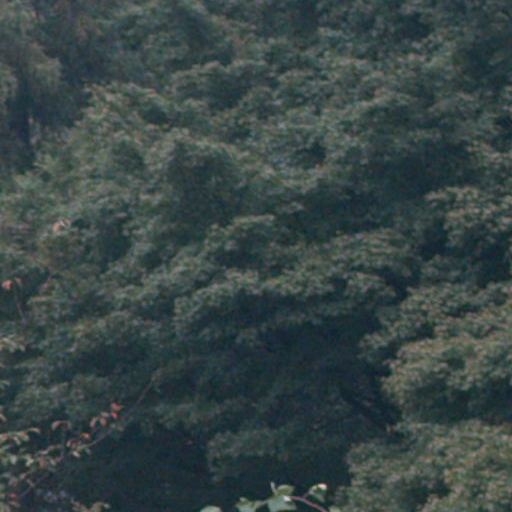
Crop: cassava